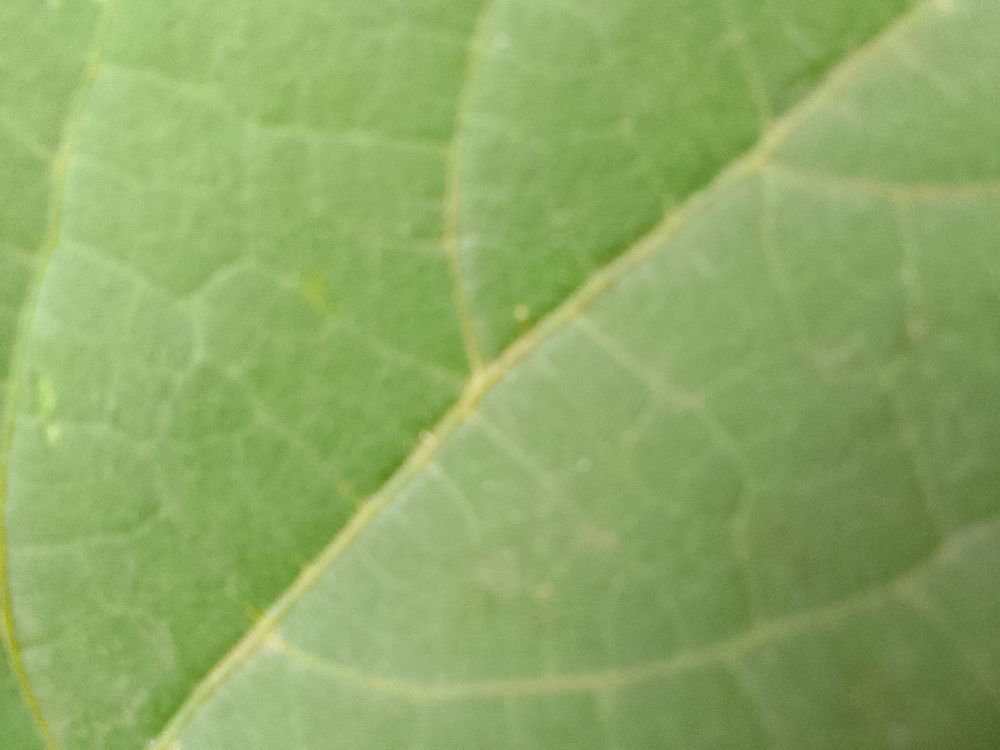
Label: healthy